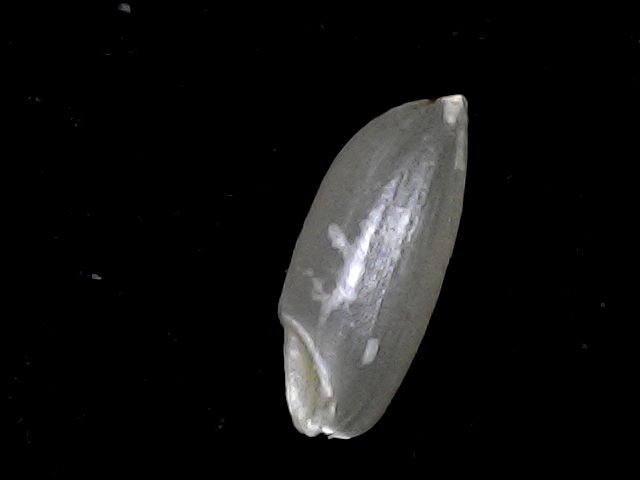
Rice variety: BD39